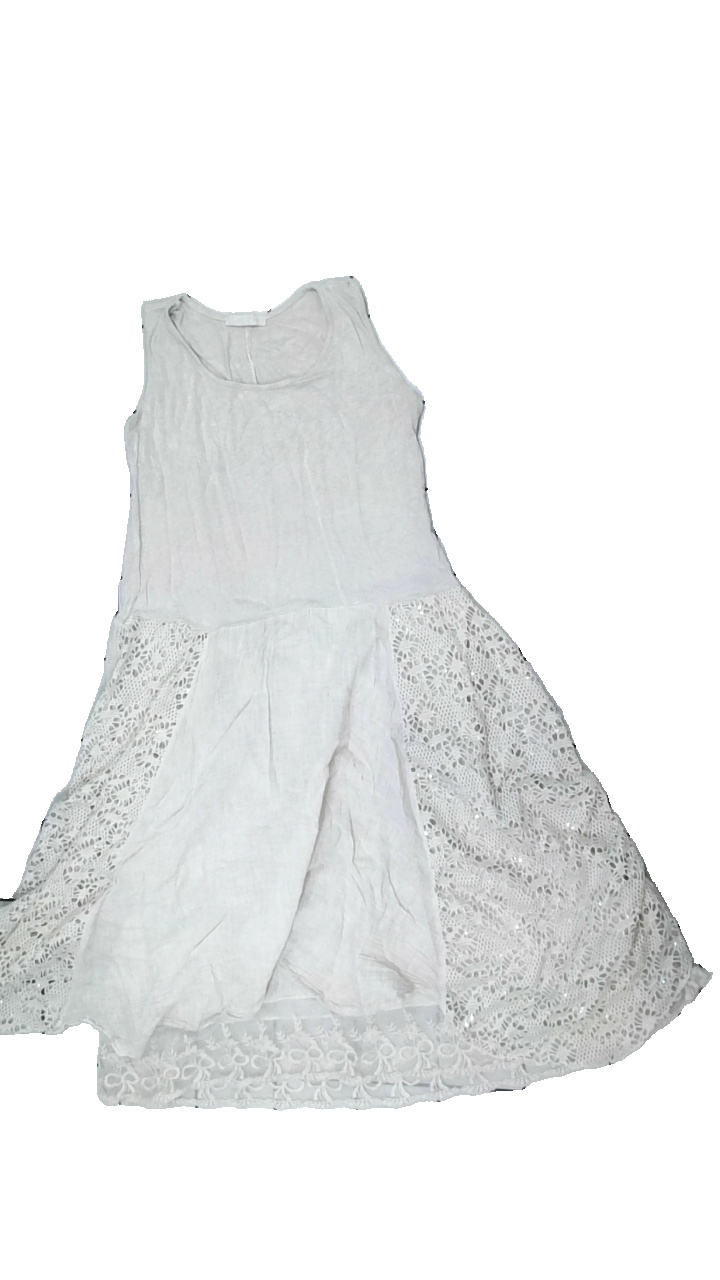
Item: Dress (Ladies)
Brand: Missing
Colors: Beige
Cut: C-collar, Regular
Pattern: Lace
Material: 100%cotton
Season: Summer
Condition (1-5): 2
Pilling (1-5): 4
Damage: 1
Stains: Major
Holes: Major
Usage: Export
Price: <50